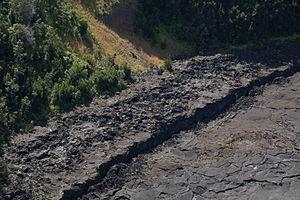
Le Kīlauea Iki, toponyme hawaïen signifiant littéralement en français « Petit Kīlauea », est un cratère volcanique des États-Unis situé à Hawaï, au sommet du Kīlauea, à proximité immédiate de la caldeira sommitale du volcan. En forme de puits, il existait déjà avant sa dernière éruption du 14 novembre au 19 décembre 1959. Celle-ci est marquée par des faits singuliers comme la formation d'un important lac de lave, de rapides, de vagues et d'un tourbillon de lave ainsi que d'une fontaine de lave dont la hauteur constitue un record à Hawaï. Une circulation à double sens de la lave entre la chambre magmatique et la surface est aussi constatée. Le site constitue depuis un lieu de randonnée prisé par les visiteurs du parc national des volcans d'Hawaï.